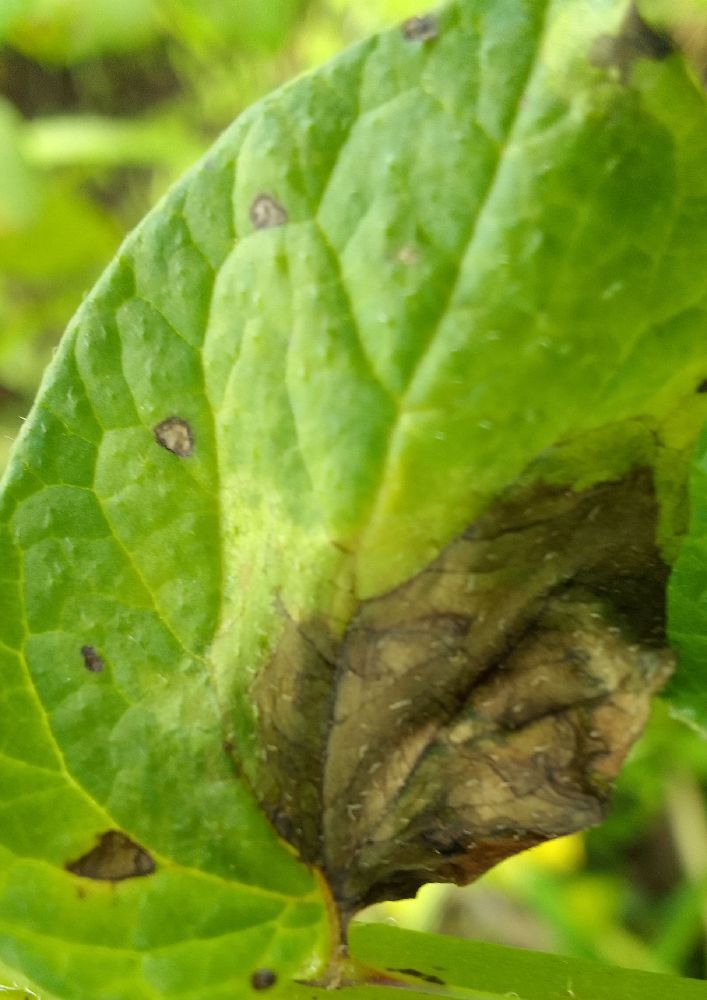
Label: Late blight